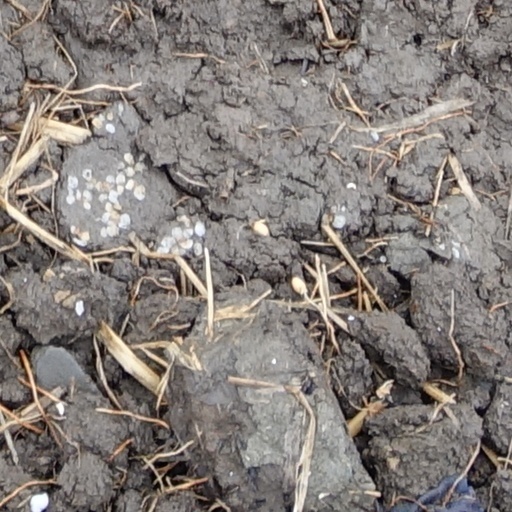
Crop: wheat